Elveden

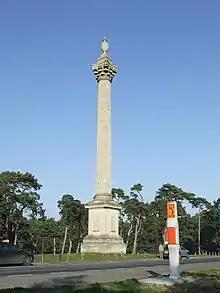
Elveden War Memorial, close to the A11, is tall.

Elveden is a village and civil parish in the West Suffolk district of Suffolk in eastern England. In 2005 it had a population of 270. The village is bypassed by the A11 between Cambridge and Norwich, which ran through the centre of the village prior to 2014.